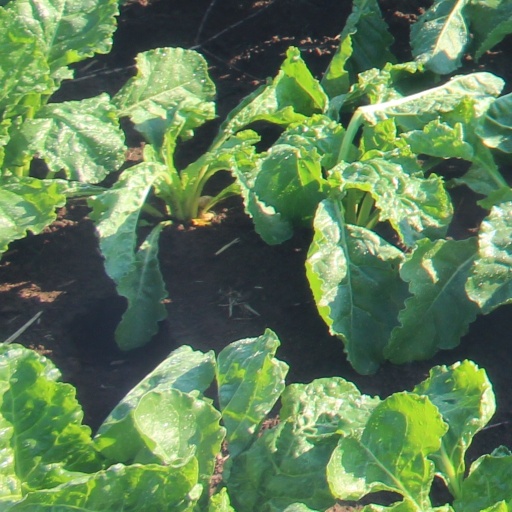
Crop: sugar beet